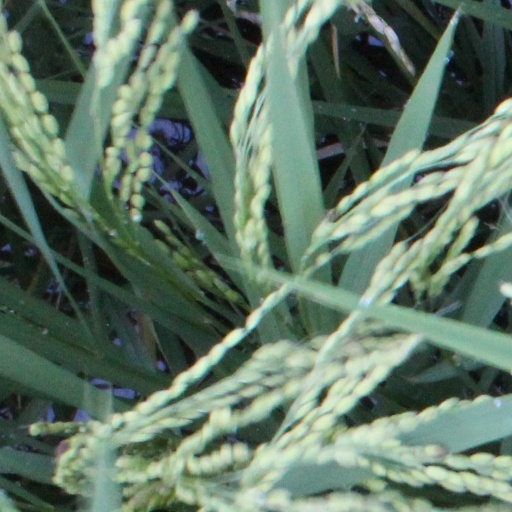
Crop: rice